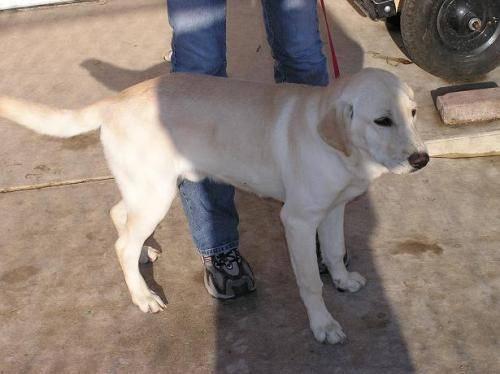
dog